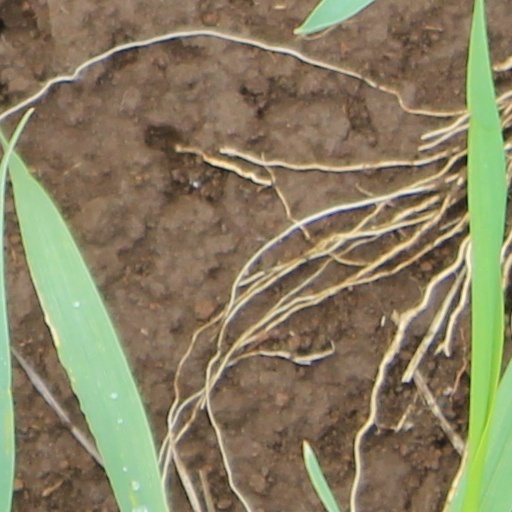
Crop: wheat